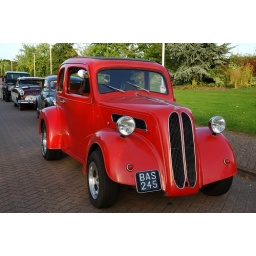
The classic car show at the Britannic building in Wythall. Nikon D70.